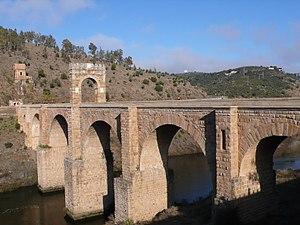
Pont romain d'Alcántara sur le Tage, province de Cáceres, Estrémadure (Espagne) Português: Ponte de Alcântara